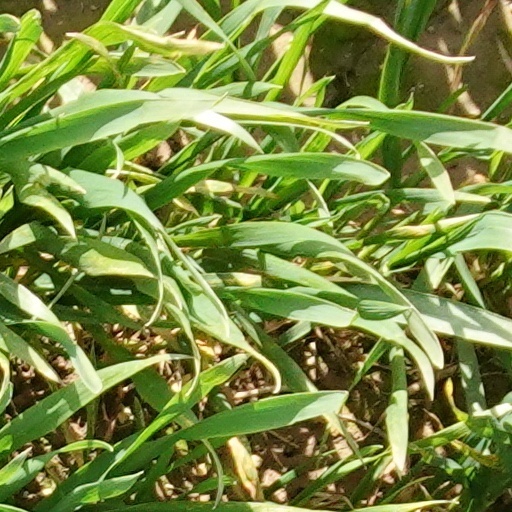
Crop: wheat